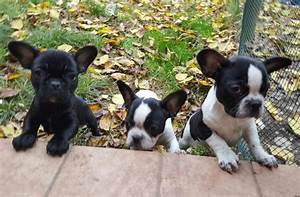
Label: dog